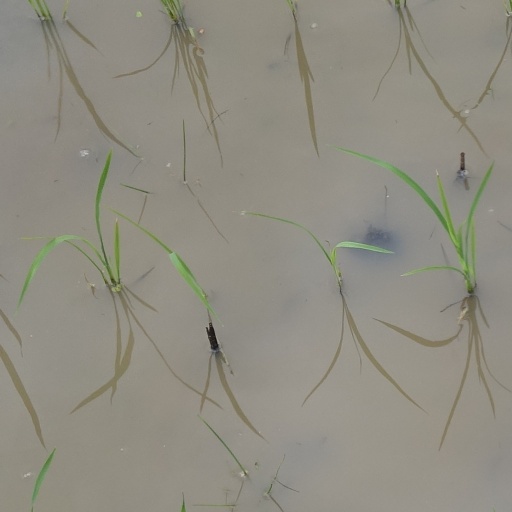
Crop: rice